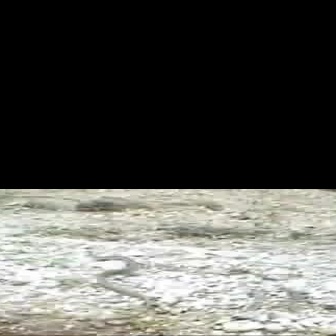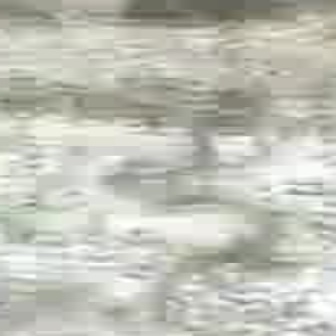
  Please identify the target specified by the bounding box [78,250,158,330] in the first image and locate it in the second image. Return the coordinates in [x_min,y_min,x_max,y_max] format.
Answer: [79,91,304,315]